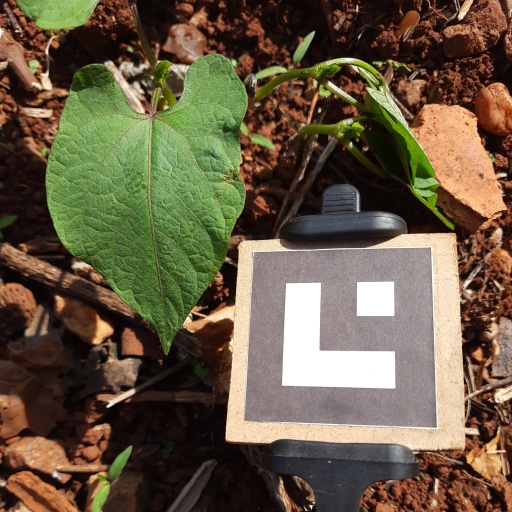
Observations: wavy surface, no eating holes, under sunlight